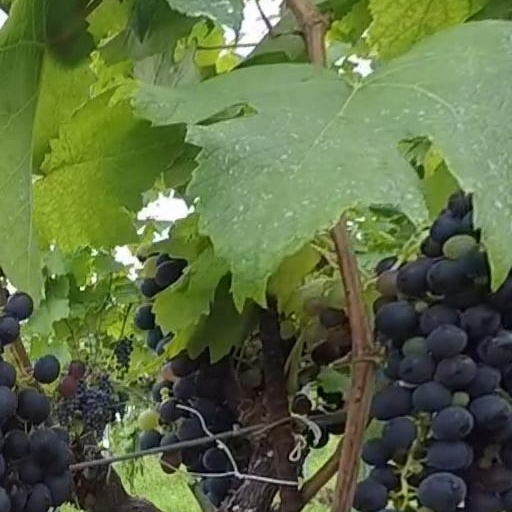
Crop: grape